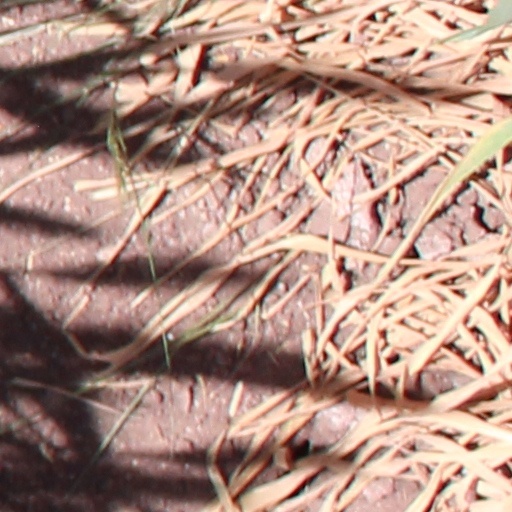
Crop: wheat